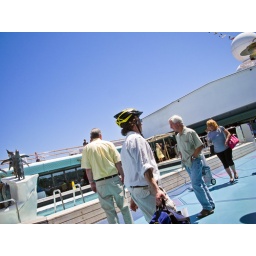
This guy was just walking around the ship with a bike helmet on. Weird.